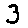
Label: 3